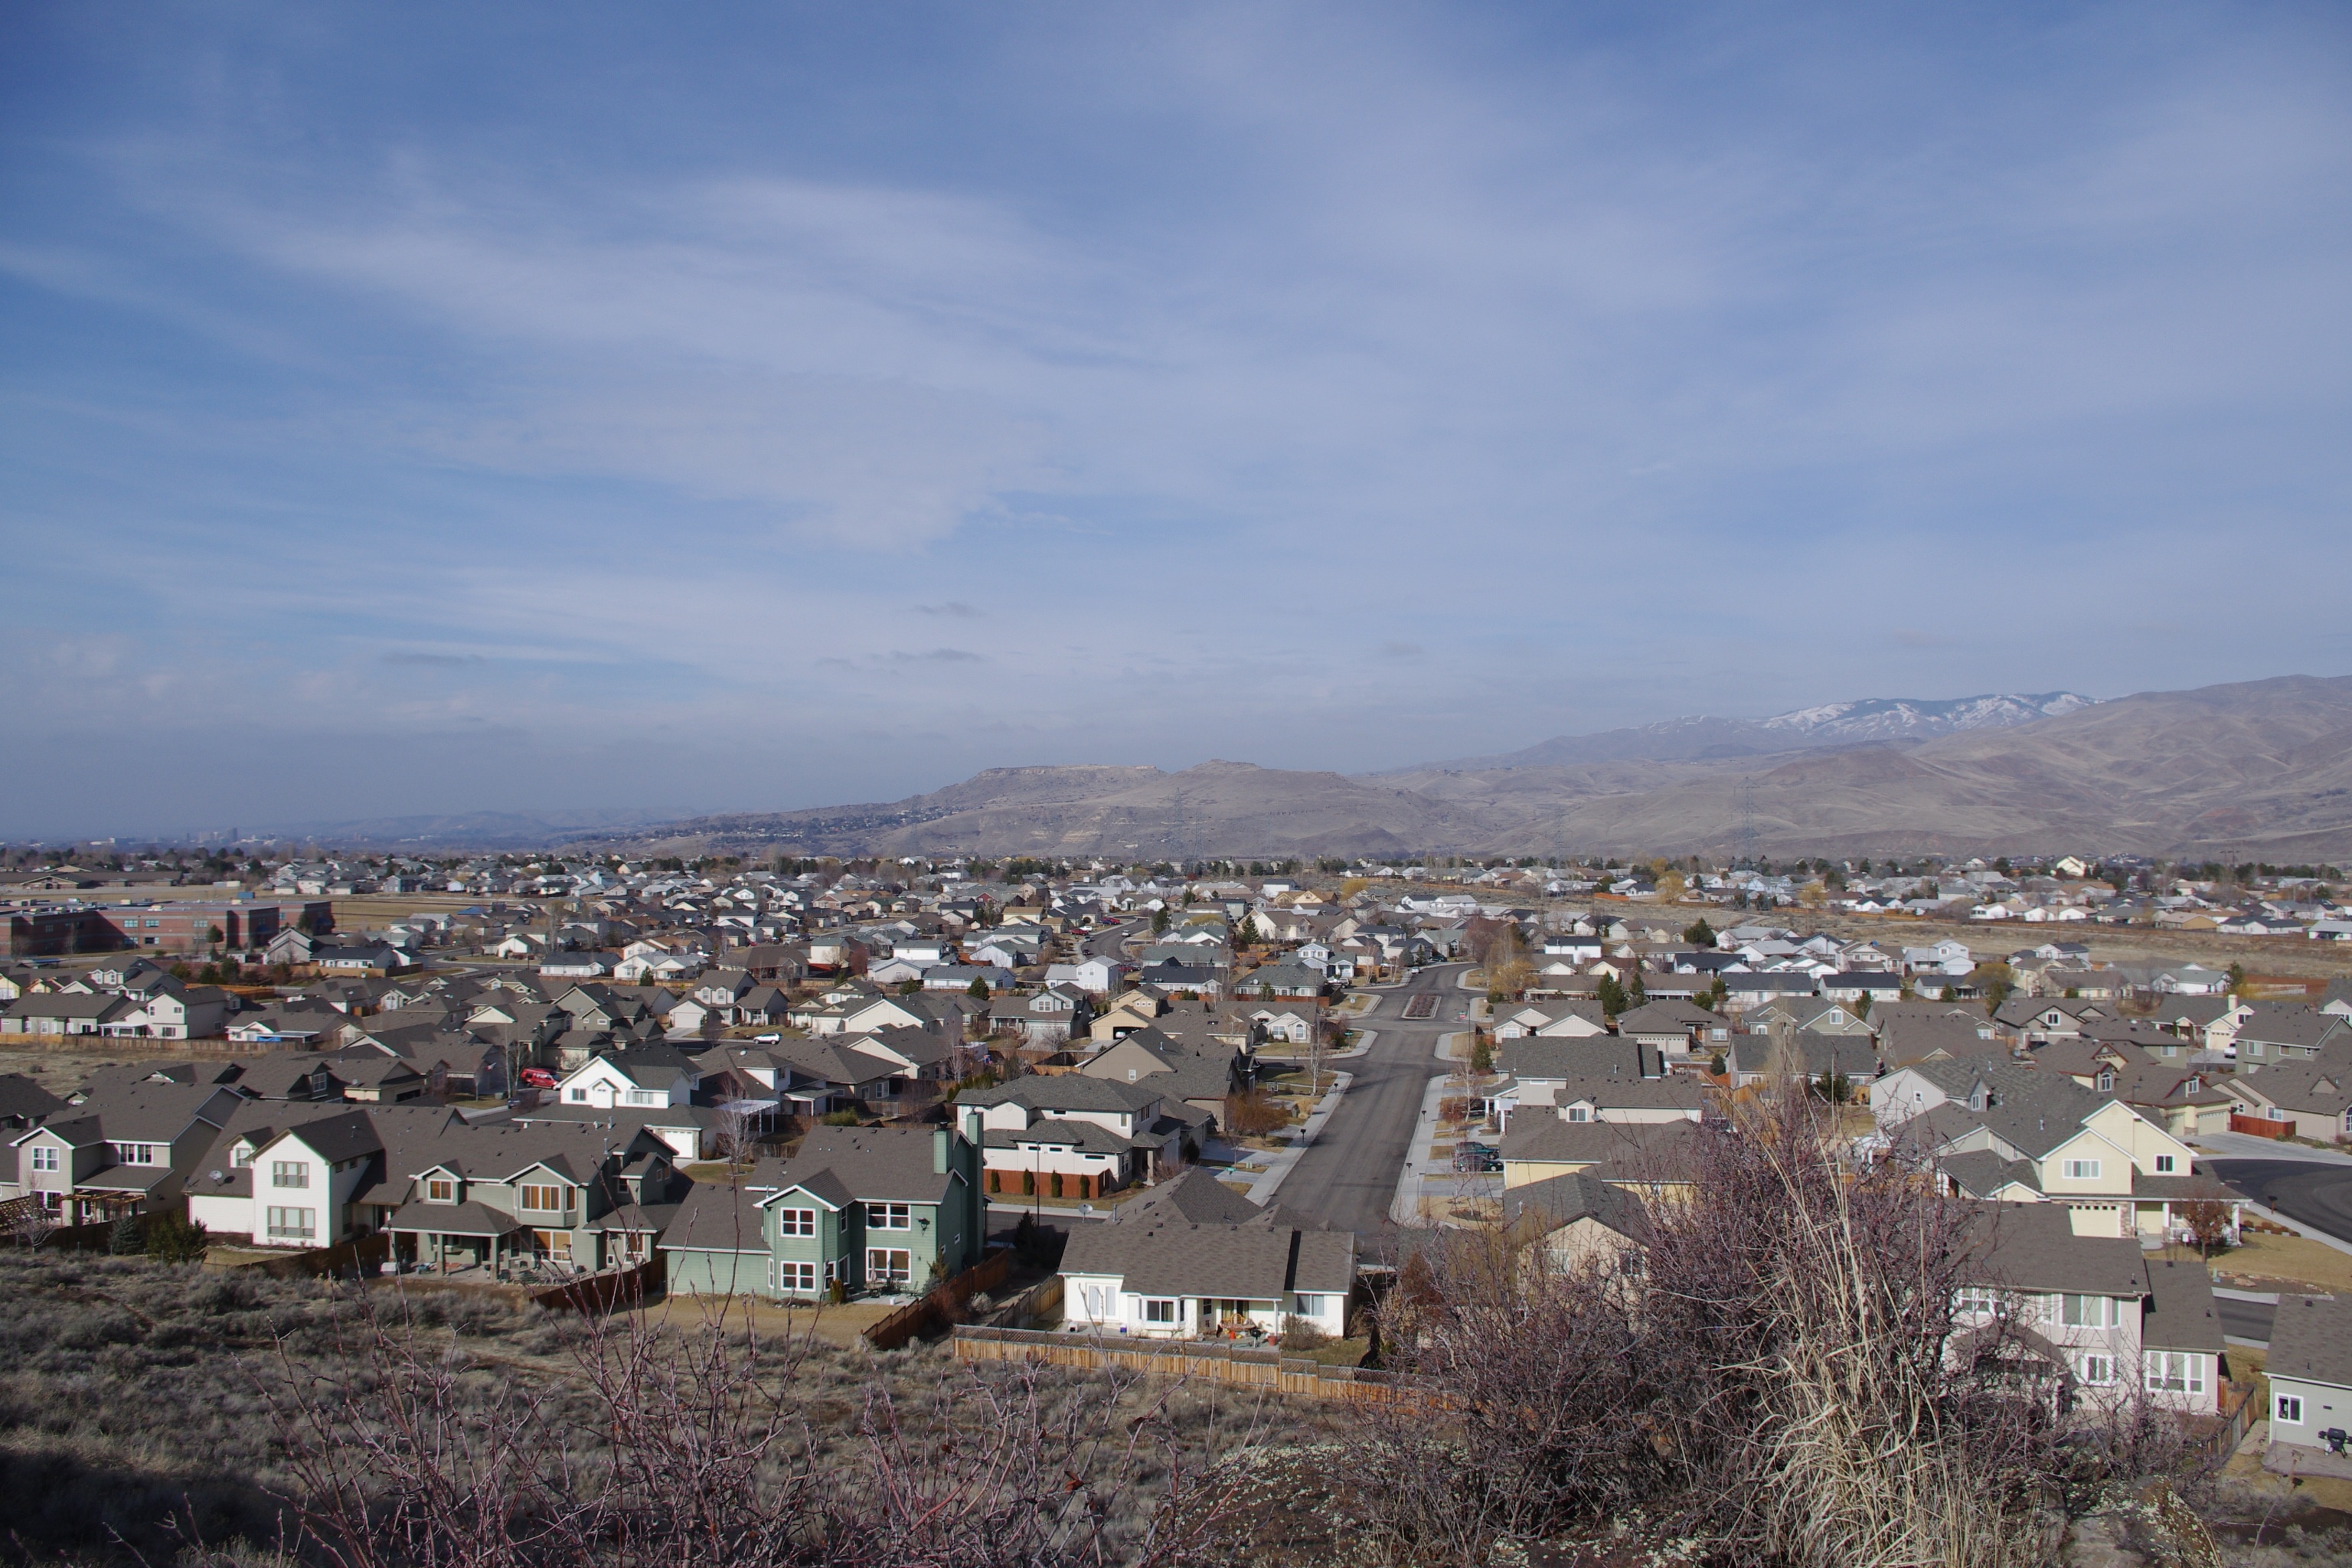
landscape, sea, horizon, skyline, town, city, urban, cityscape, panorama, village, neighborhood, suburb, homes, foothills, aerial photography, subdivision, residential area, human settlement, atmosphere of earth